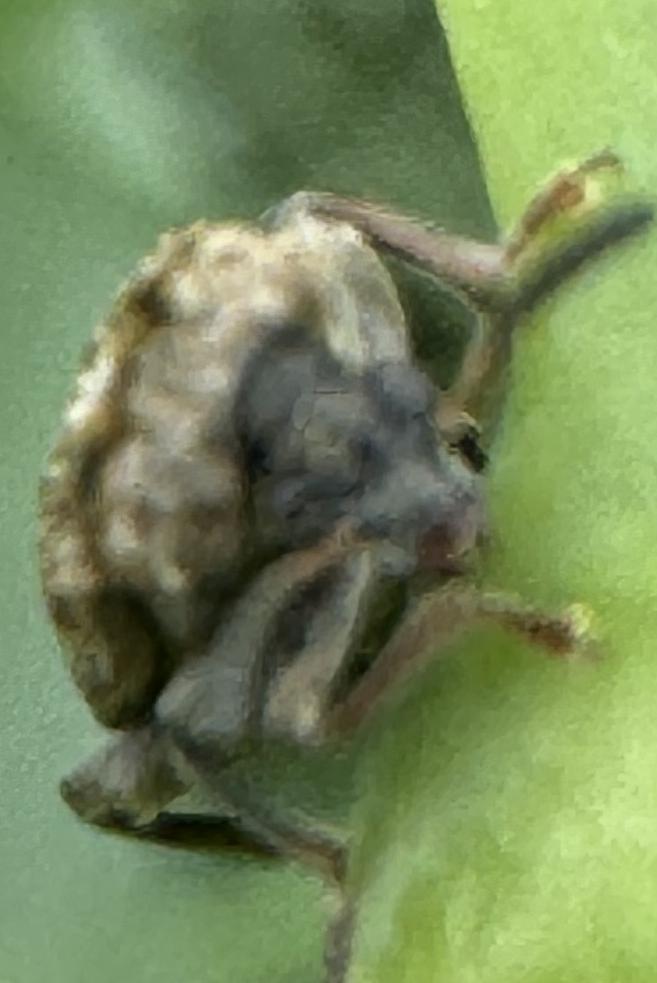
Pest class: pea_weevil